Erwin Böhme

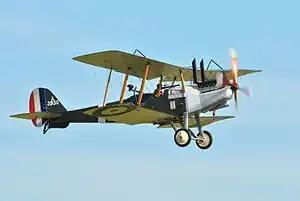
Restored Royal Aircraft Factory R.E.8

On 10 September 1917, a still grounded Böhme traveled back to Berlin to lobby for his squadron. He also managed to visit Annamarie for the first time in a year. Returning to duty on the 18th, he shot down a British RE.8 the next day, and another two days after that to run his victory total to 15. Then, on 23 September, Böhme suffered the loss of another friend, Werner Voss, who was killed battling eight British aces.